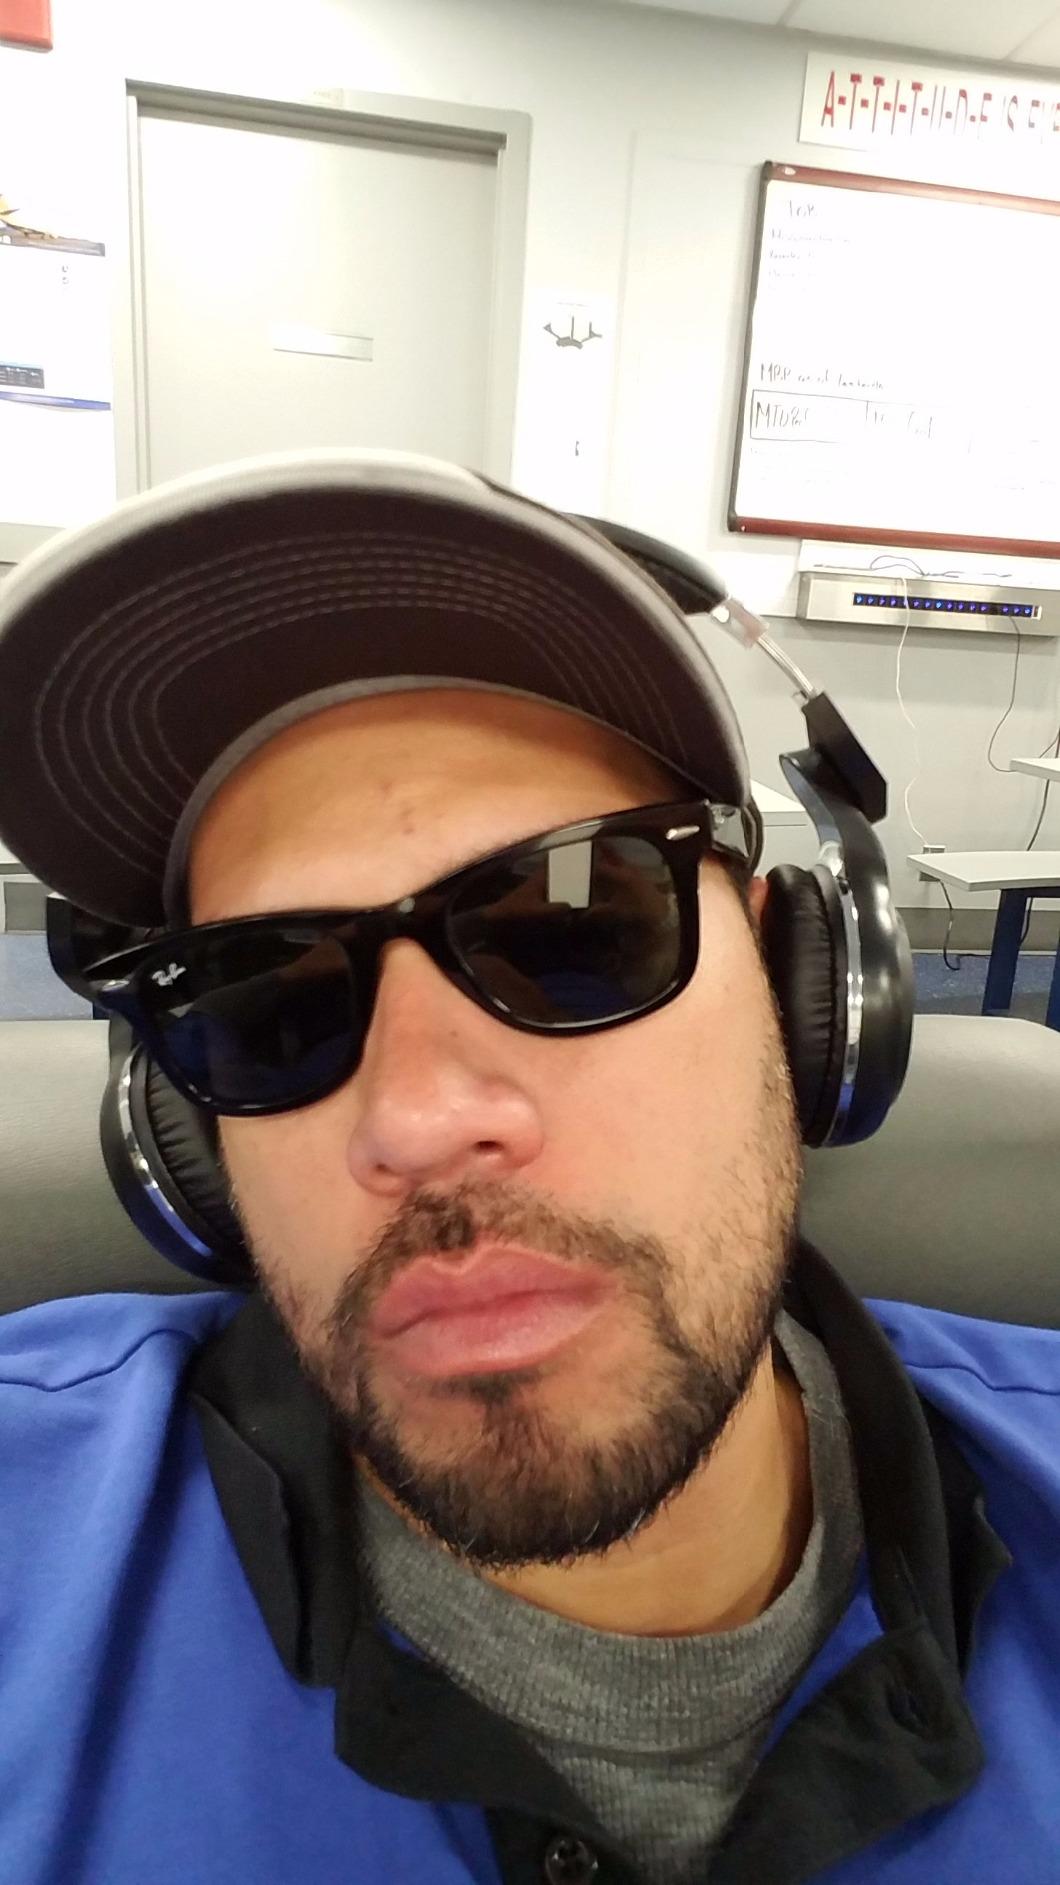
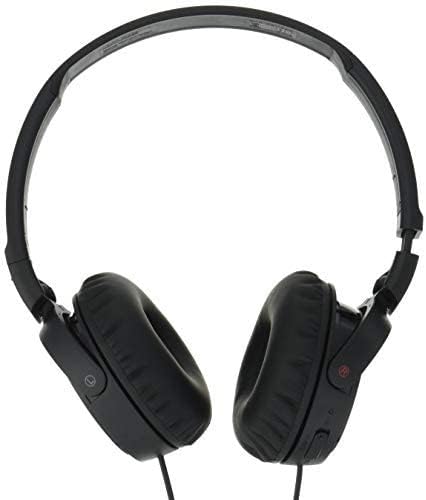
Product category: headphones
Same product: no